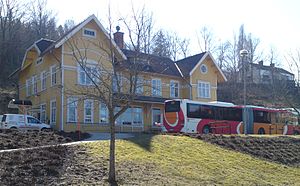
Valdemarsvik
Valdemarsviks station
Valdemarsvik er en by i Östergötland og administrationsby i Valdemarsviks kommune i Östergötlands län i Sverige. I 2010 havde byen 2.772 indbyggere.